Postman (2000 film)

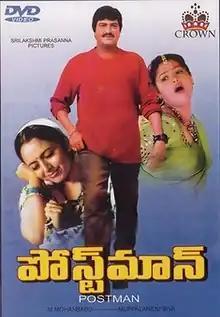
DVD Cover

Postman is a 2000 Indian Telugu-language family drama film directed by Muppalaneni Siva and starring Mohan Babu, Soundarya and Raasi.